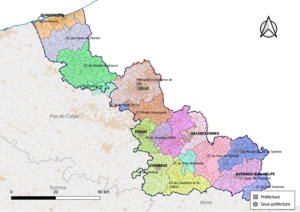
Carte des intercommunalités du département du Nord, France. Composition au 1er janvier 2019.
Depuis le 14 mars 2020, le département du Nord compte 17 établissements publics de coopération intercommunale à fiscalité propre dont le siège est dans le département, dont un qui est interdépartemental.